List of international cricket five-wicket hauls by Fred Trueman

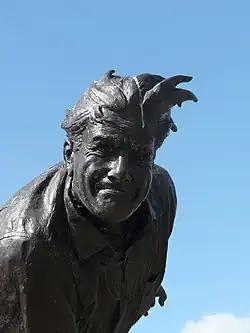
Statue of Trueman, who took seventeen five-wicket hauls in Test cricket.

Fred Trueman was an English cricketer, an "aggressive" fast bowler widely known as "Fiery Fred". He is generally acknowledged to have been one of the greatest bowlers in cricket history. He represented England in 67 Test matches, and was the first bowler to take 300 wickets in a Test career, taking twelve years and 65 Tests to reach the landmark.